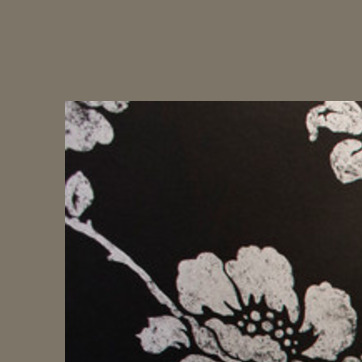
Material: wallpaper